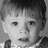
Emotion: neutral